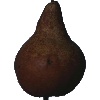
Label: Pear Kaiser 1